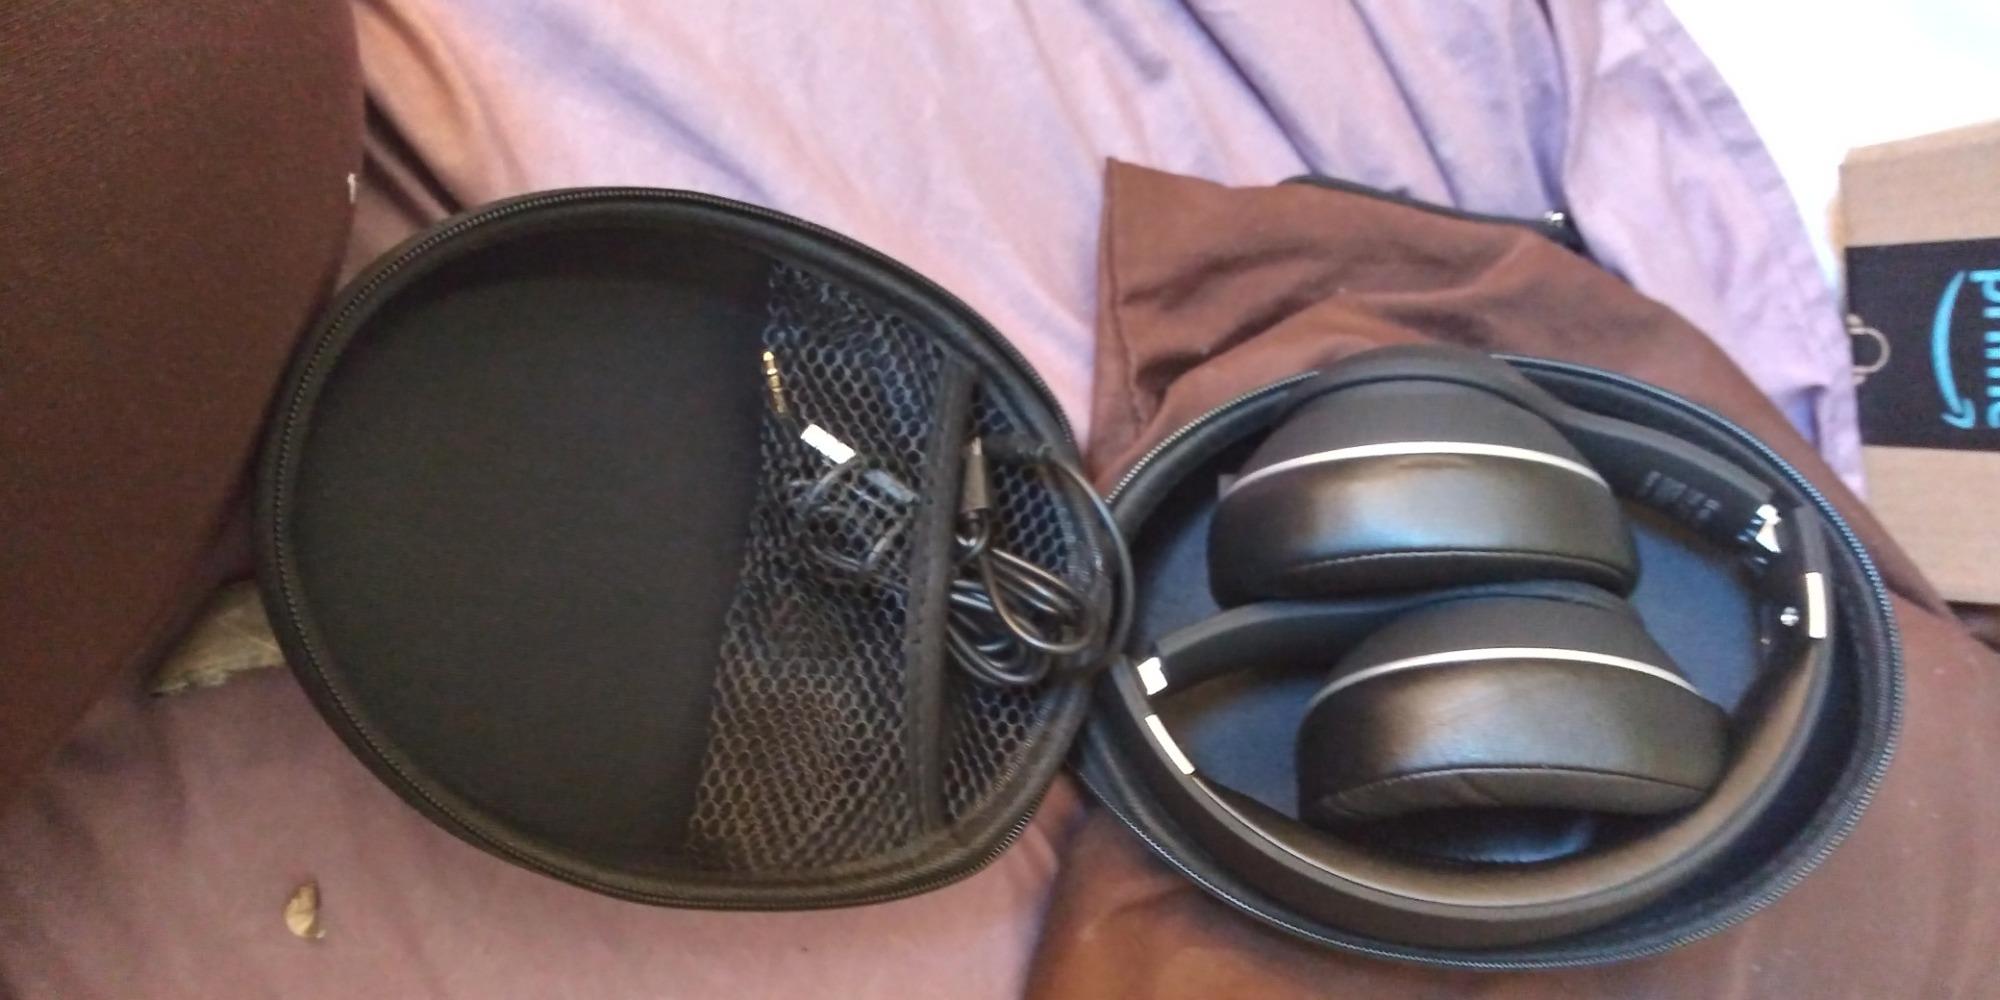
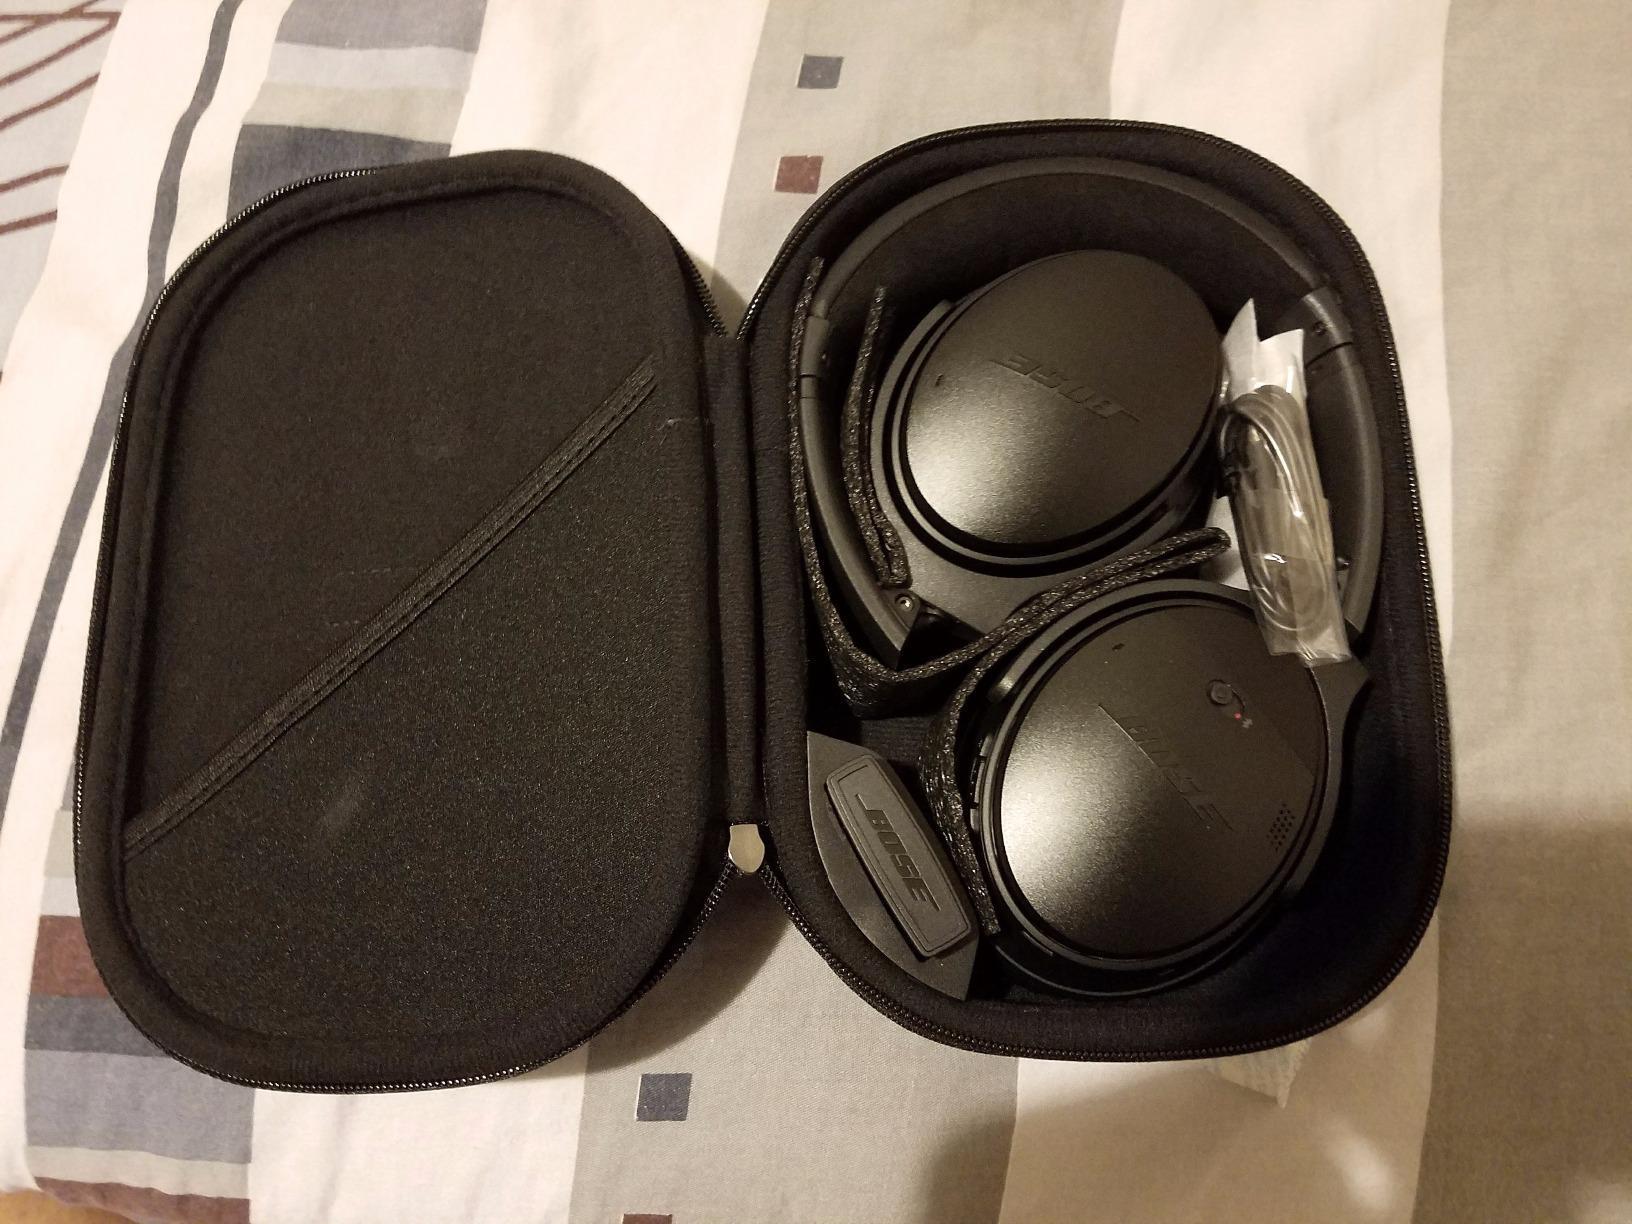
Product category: headphones
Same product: no